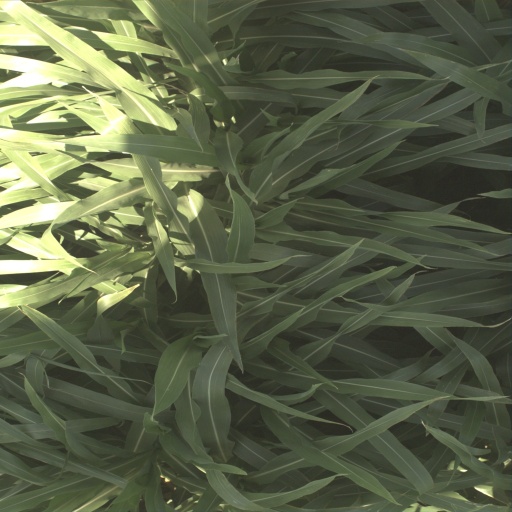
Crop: sorghum